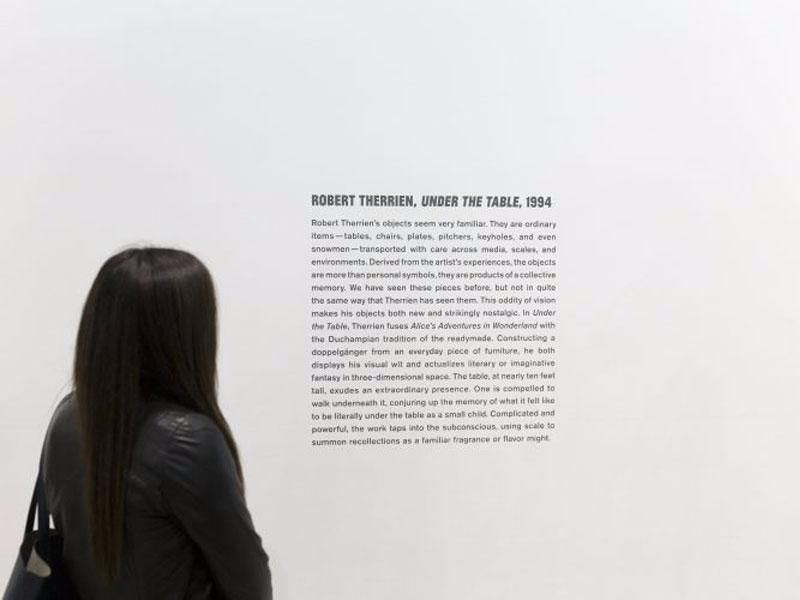
có một đoạn văn bản màu đen ở trên tường